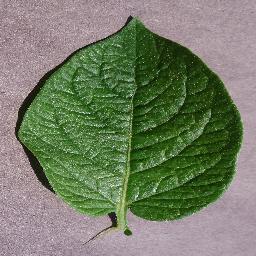
Etiqueta: Sana